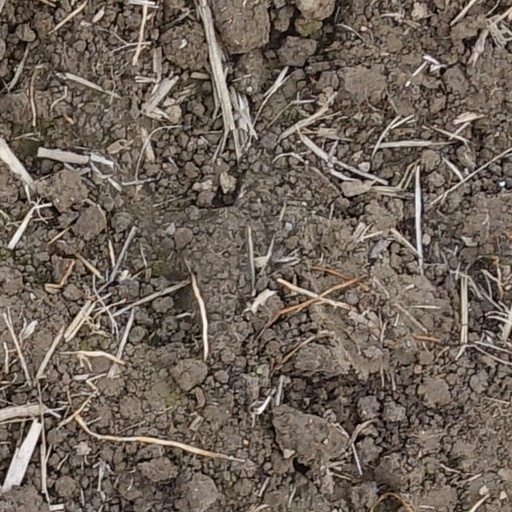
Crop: wheat